United Nations Security Council Resolution 1411

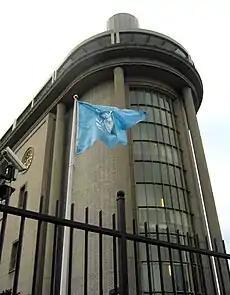
ICTY building

United Nations Security Council resolution 1411, adopted unanimously on 17 May 2002, after recalling resolutions 827 (1993), 955 (1994), 1165 (1998), 1166 (1998) and 1329 (2000), the Council amended the statutes of the International Criminal Tribunals for Rwanda (ICTR) and the former Yugoslavia (ICTY) to address the issue of judges holding dual nationalities.